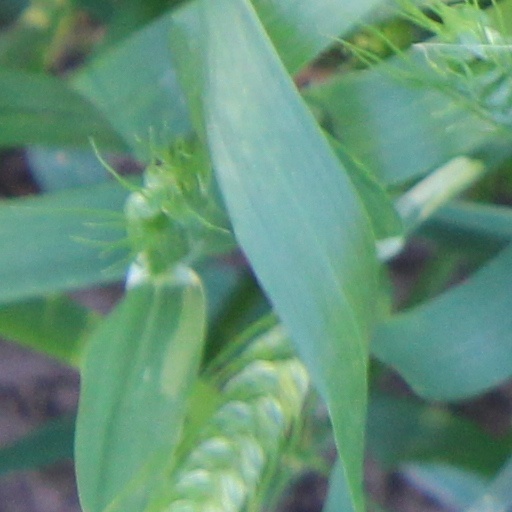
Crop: wheat